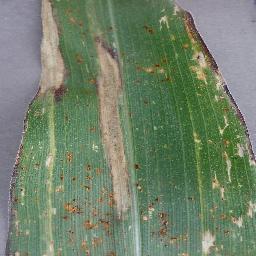
Label: Corn_(Maize)___Northern_Leaf_Blight